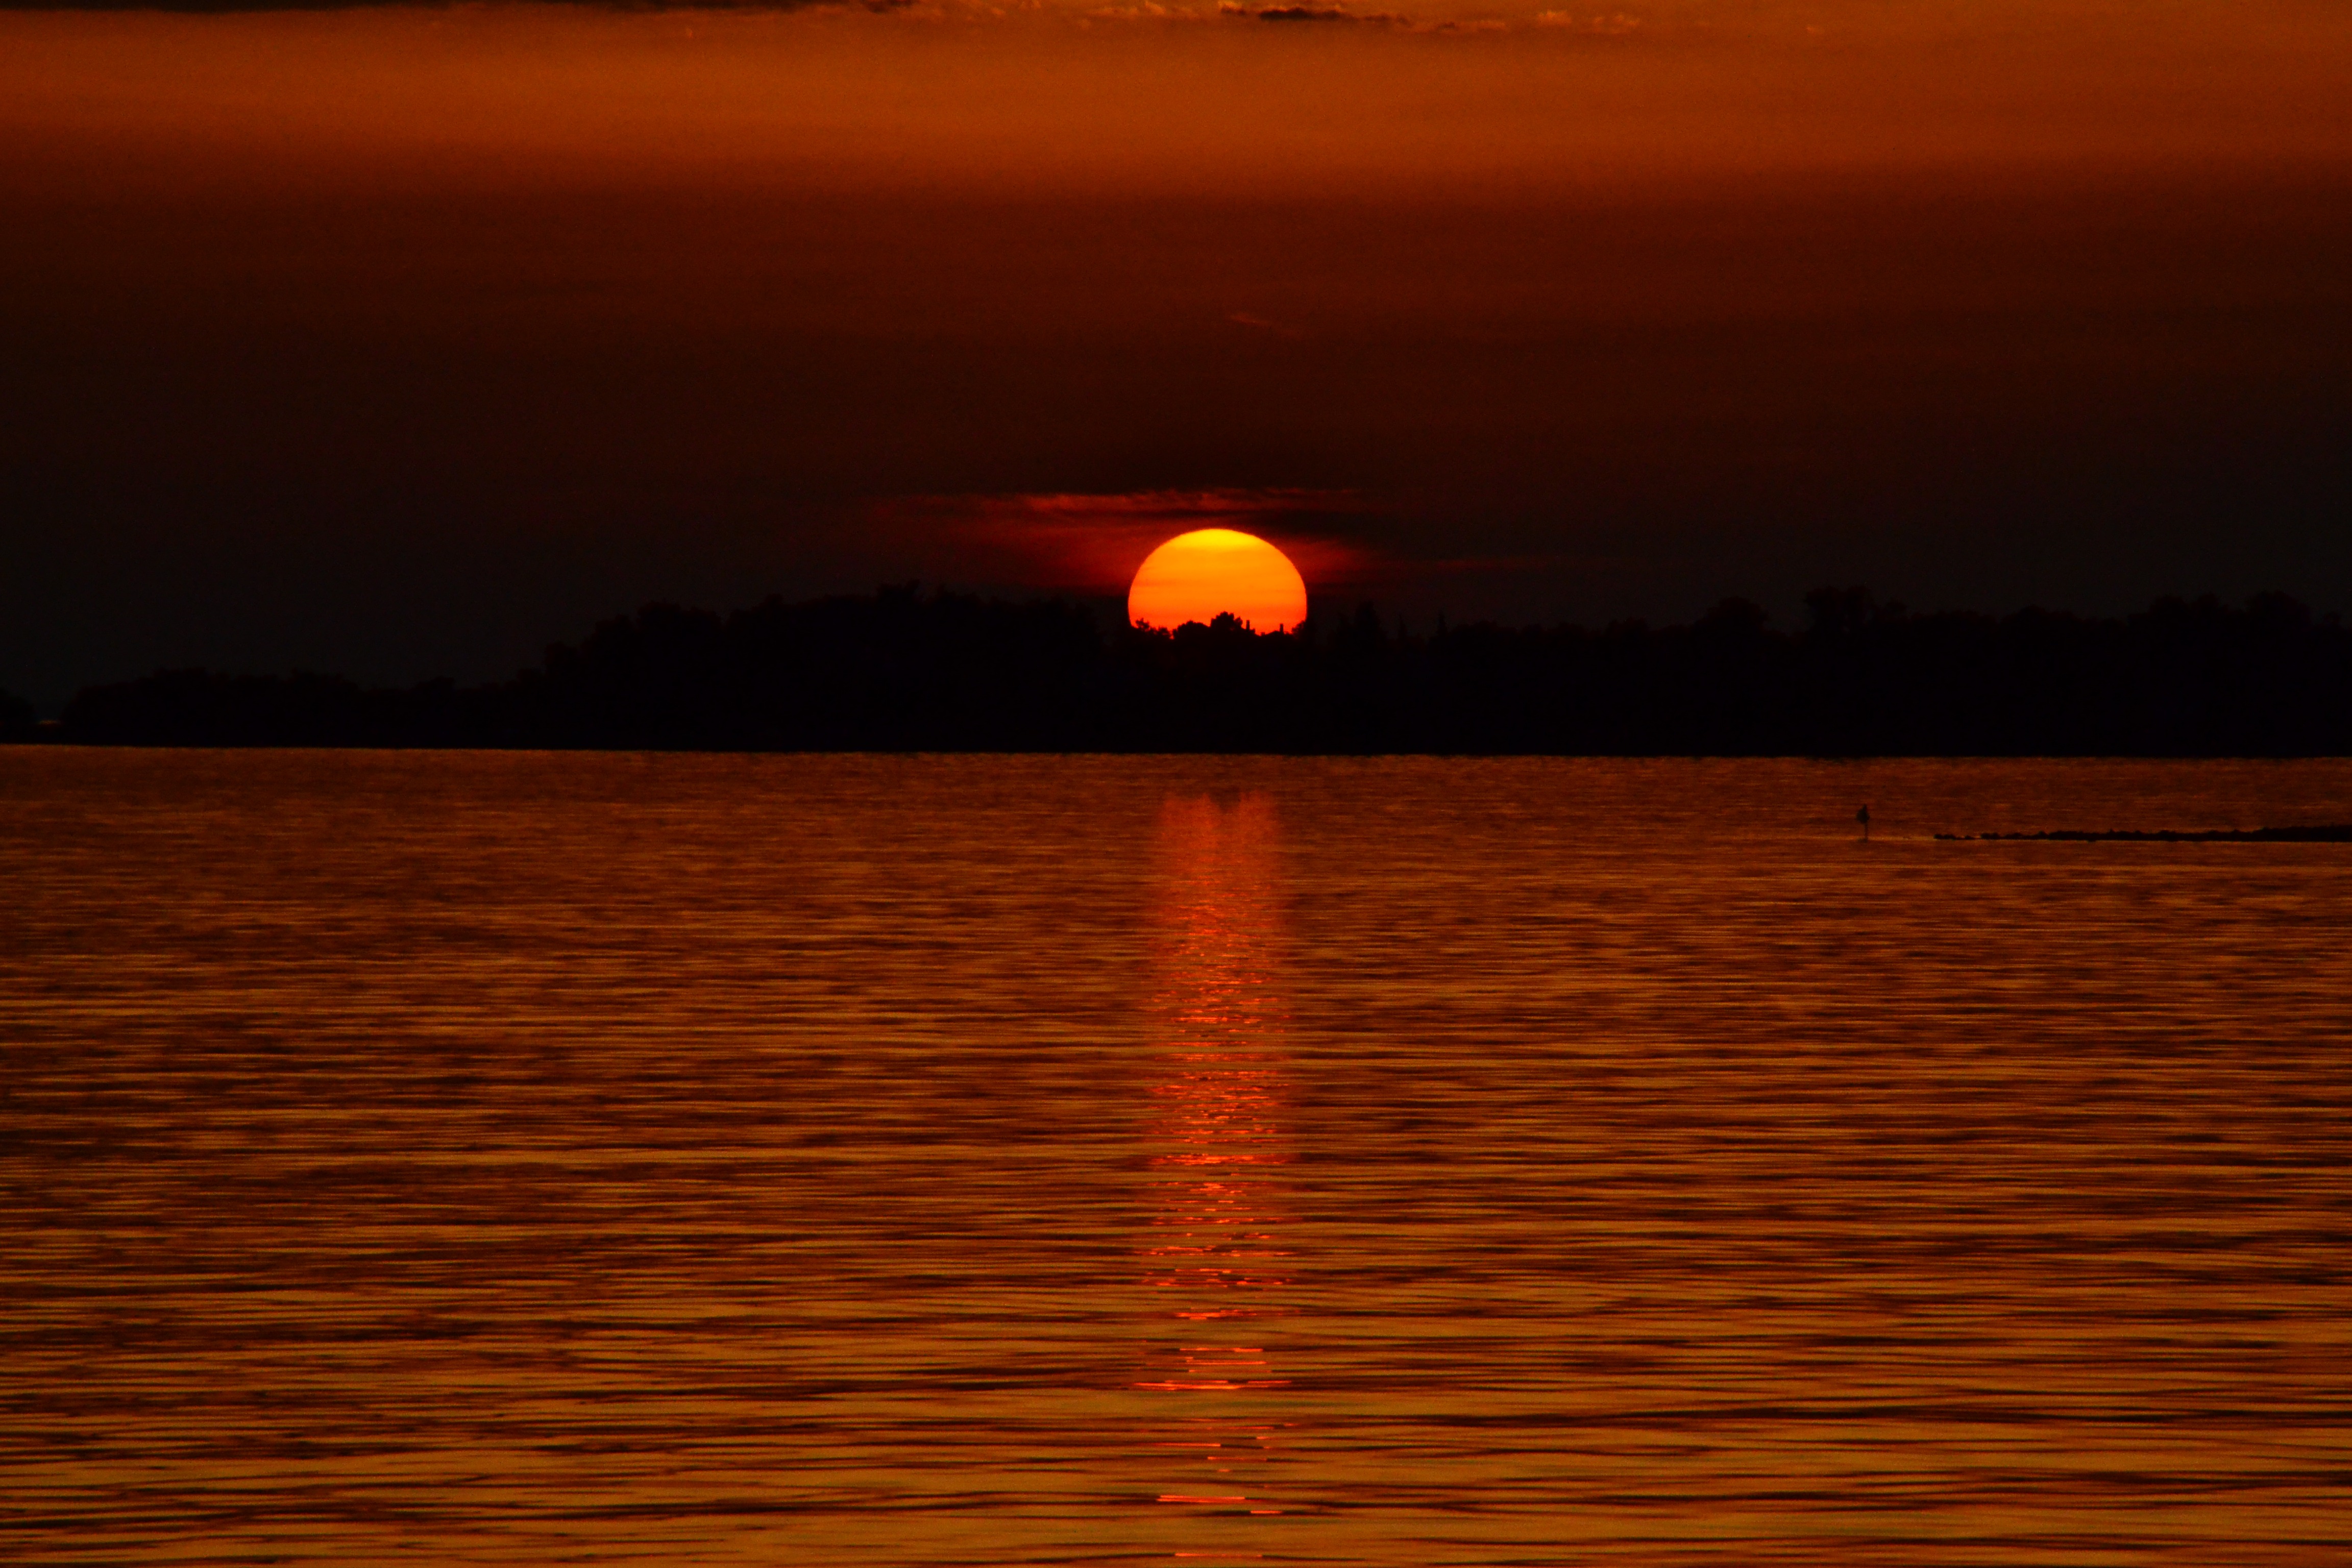
sea, horizon, sun, sunrise, sunset, sunlight, morning, dawn, atmosphere, dusk, evening, reflection, yacht, holiday, croatia, sail, afterglow, red sky at morning, bavaria 45 cruiser